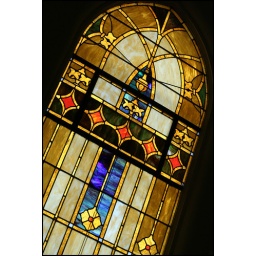
Stain glass window in New Castle Christian Church, New Castle Kentucky.